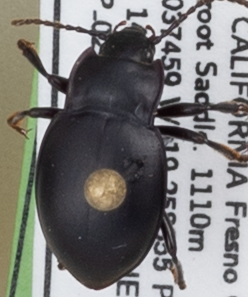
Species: Metrius contractus
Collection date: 2021-07-14
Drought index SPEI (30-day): -2.09
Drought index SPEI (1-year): -2.09
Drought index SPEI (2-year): -2.09